Andrei Rabodzeenko

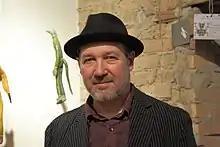
Andrei Rabodzeenko

Born in Kyrgyzstan, USSR, he completed his studies at the Mukhina School of Art and Design in Leningrad, USSR (now St. Petersburg Art and Industry Academy). Since 1991, he lives and works in Chicago, Illinois, USA. He is a member of Chicago Sculpture International.